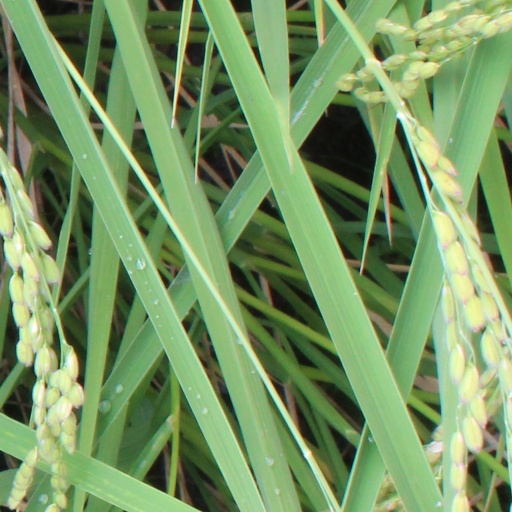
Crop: rice